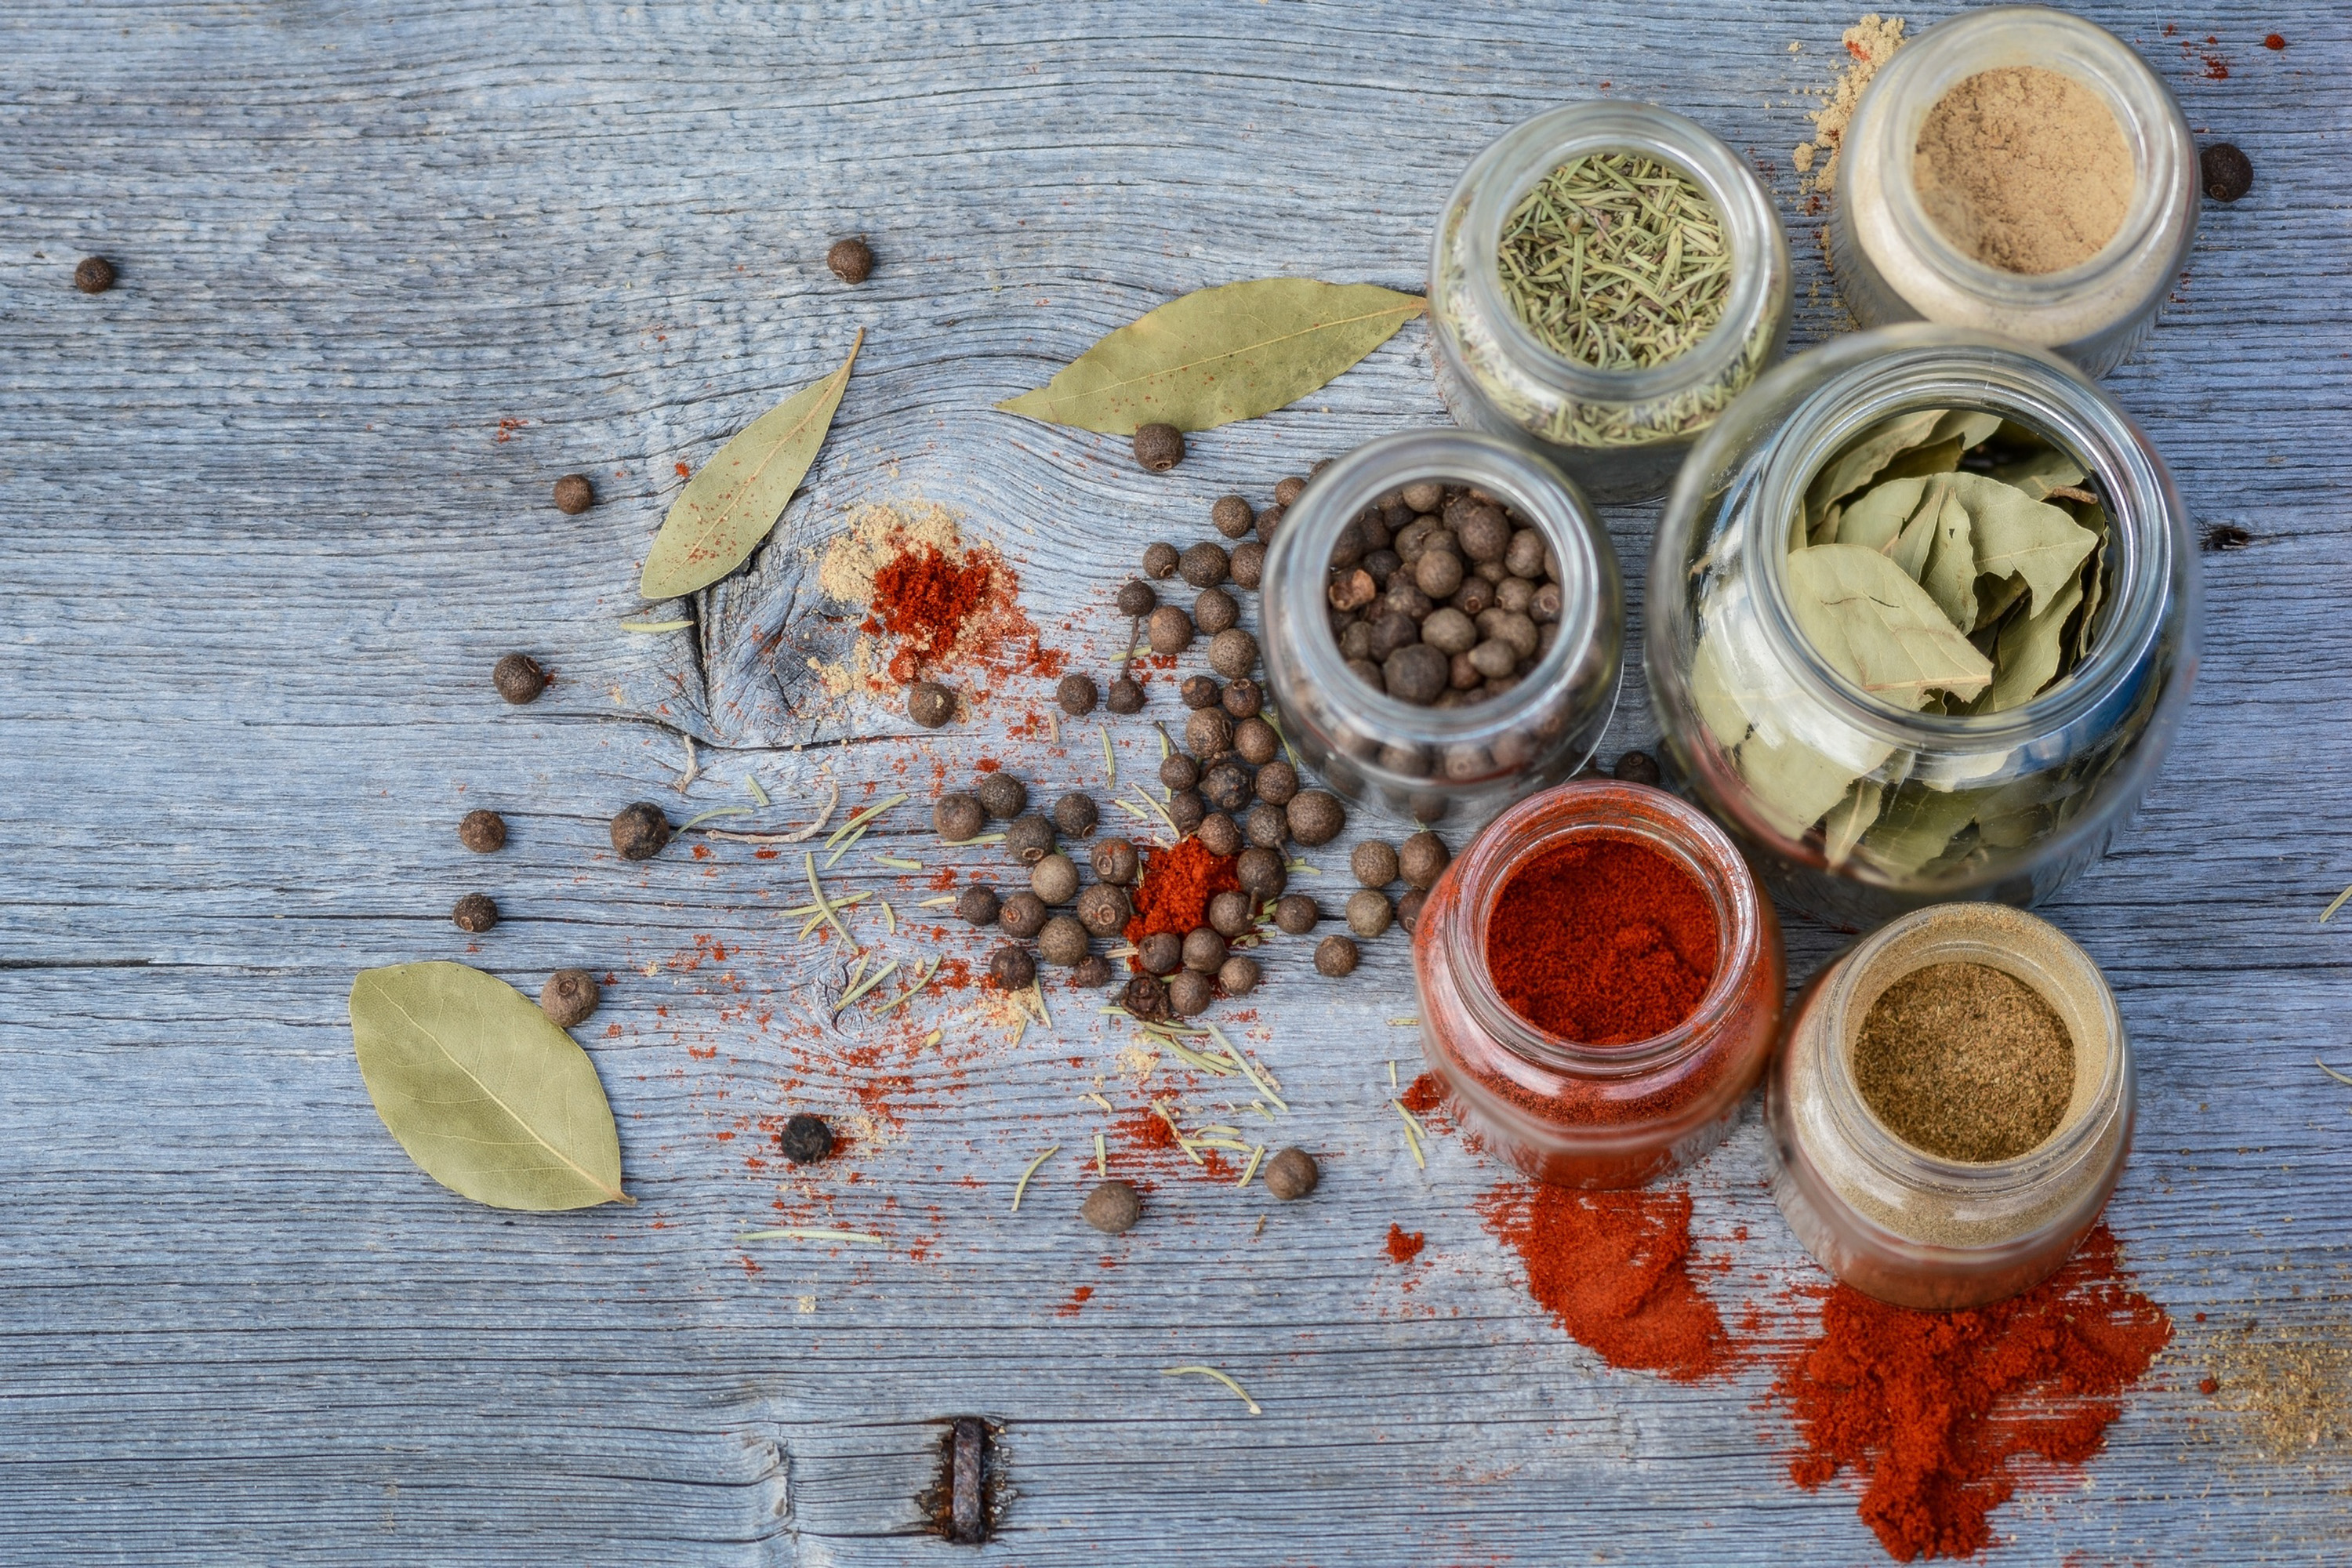
spice mix, spice, food, ingredient, garam masala, seasoning, superfood, cuisine, ras el hanout, cardamom, mixed spice, herb, dish